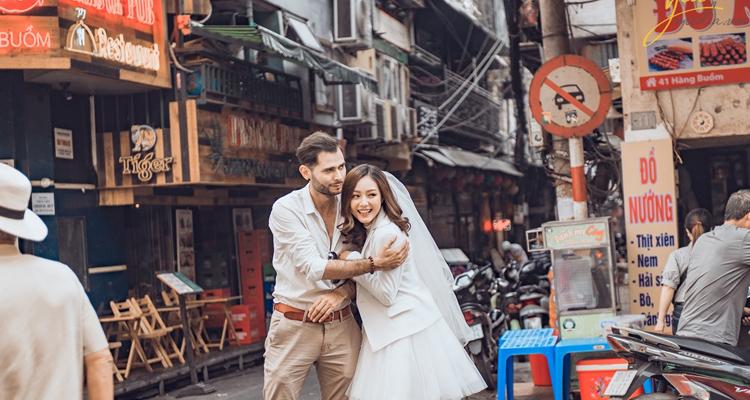
cặp đôi đang ôm nhau ở phía trước một con phố